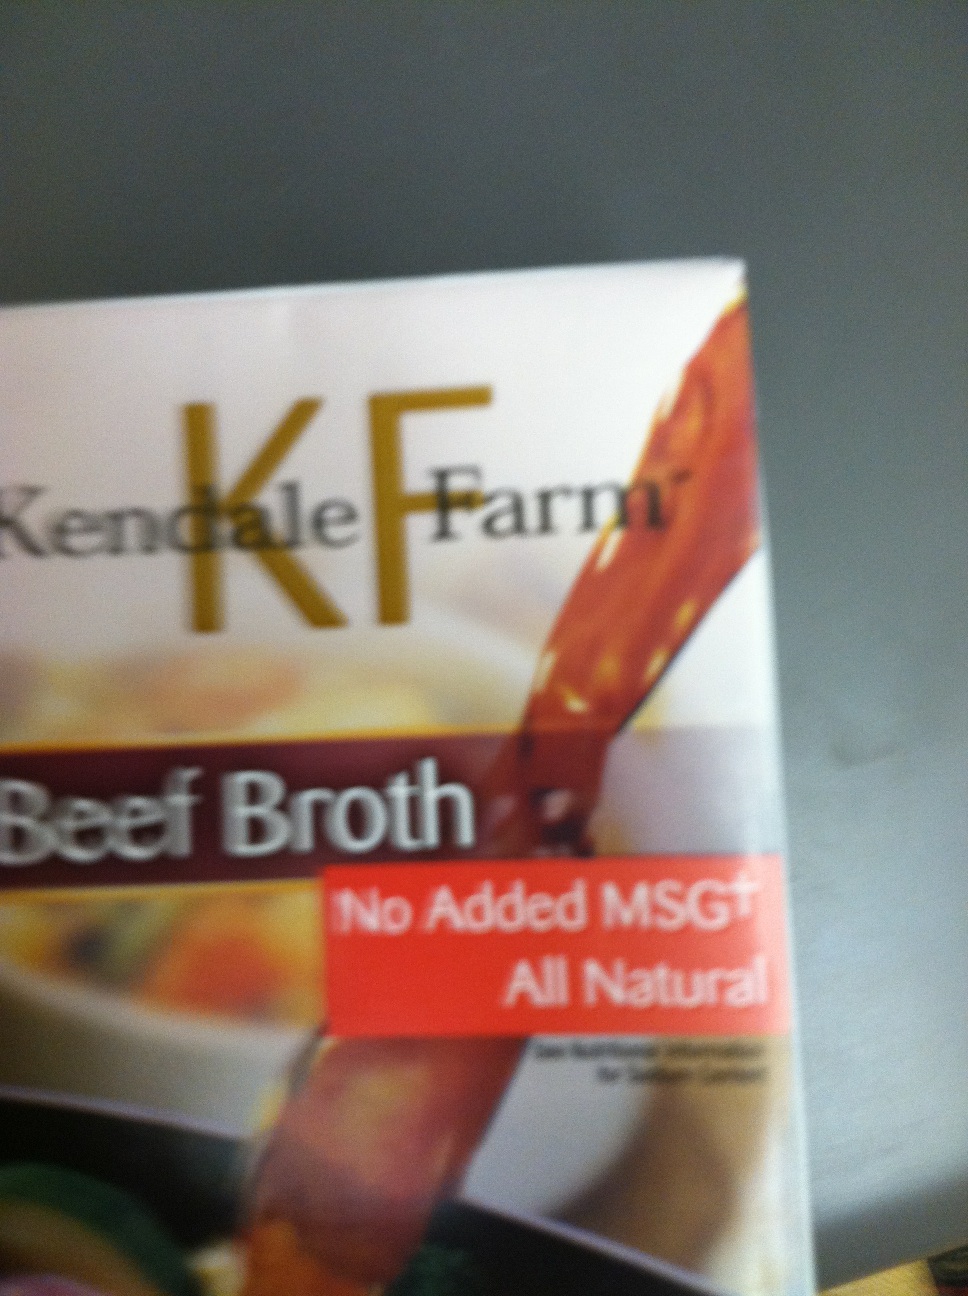Question: What is this?
Answer: beef broth